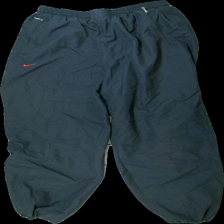
View: front
Type: Trousers
Category: Unisex
Brand: Nike
Colors: Grey
Material: 100% polyester
Cut: Regular
Size: XL
Season: All
Trend: Sports
Holes: Major
Damage: hole
Damage location: middle center
Price range: <50
Recommended usage: Export